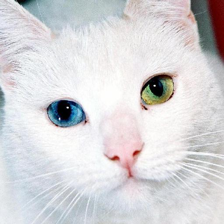
Label: animals